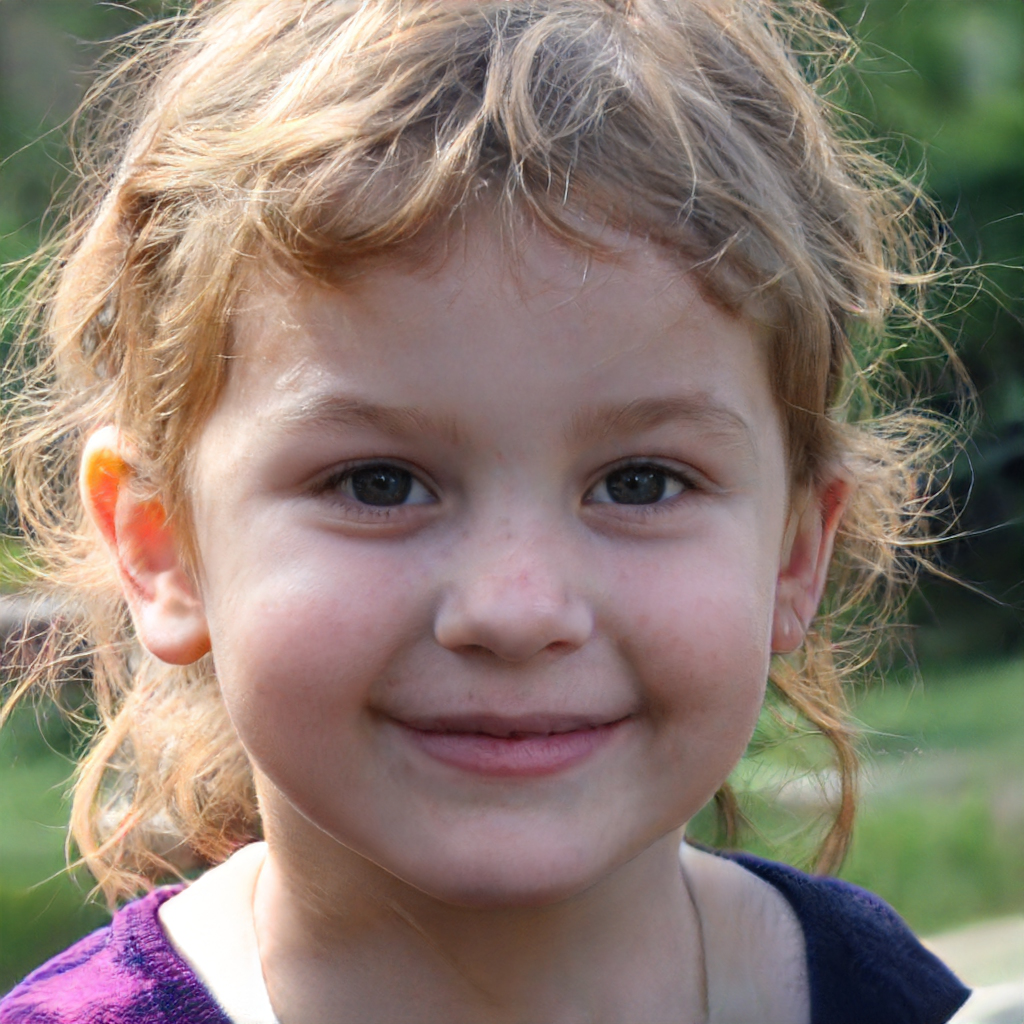
Portrait style: Real Portrait